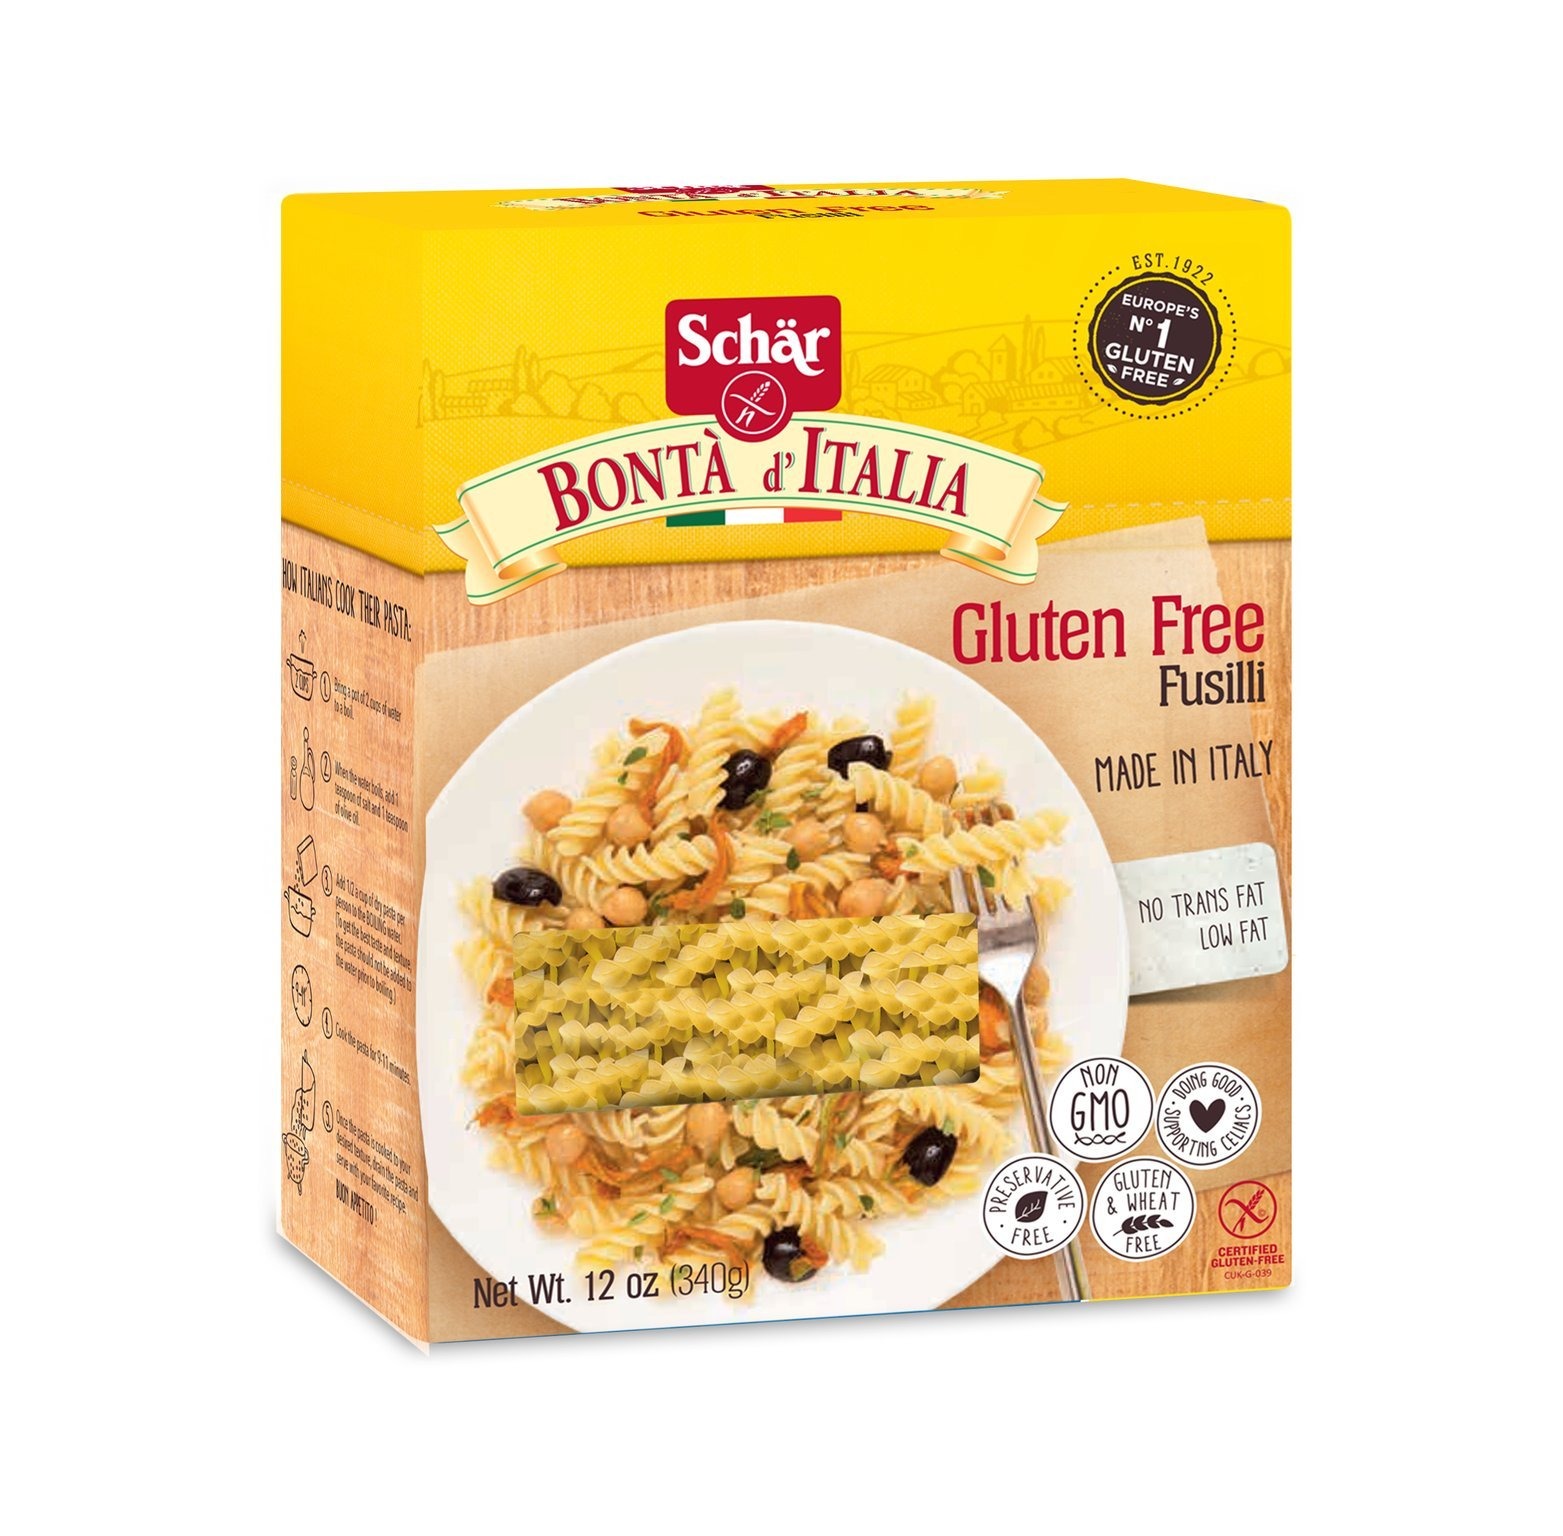
Item Name: Schar - Pasta Fusilli- Certified Gluten Free - No GMO's, Wheat or Preservatives - (12 oz) 5 Pack
Bullet Point 1: GLUTEN FREE: The classic yet fun, corkscrew-shaped gluten free pasta from Italy is perfect for any hearty or light pasta recipe.
Bullet Point 2: FAVORITES PASTA FUSILLI: Our recipe is crafted free of gluten, GMOs, eggs, lactose, and preservatives.
Bullet Point 3: DELICIOUS: Gluten free Pasta - made in Italy!
Bullet Point 4: FREE: No GMO's, no wheat or persrvatives. Enjoy with any dish!
Bullet Point 5: NEW & IMPROVED PACKAGING: We've had tons of feedback since we started. We read your comments and made a change - clever packaging that keeps the product fresh for longer.
Value: 60.0
Unit: Ounce

Price: 6.865